Rationale for the Iraq War

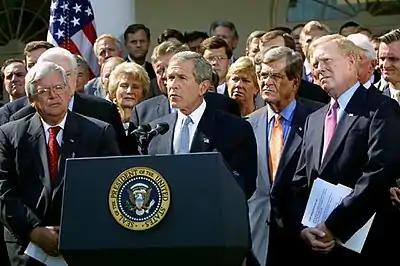
President George Bush, surrounded by leaders of the House and Senate, announces the Joint Resolution to Authorize the Use of United States Armed Forces Against Iraq, 2 October 2002

In its Iraq War Resolution issued on October 2002, the U.S. congress articulated several allegations and justifications for the invasion of Iraq: